Penha de França

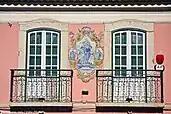
Junta de Freguesia de Penha de França

Dealing with overcrowding in the parish's households, 12.74% of the population lives in accommodations where they have less than 15 m per capita (8.71% for Lisbon and 5.65% in Portugal as a whole), while 29.73% live in houses with more than 40 m per capita (39.64% for Lisbon and 46.84% in Portugal as a whole). There are 6,535.1 dwellings per km (3,200.5 for Lisbon and 64.9 in Portugal as a whole).